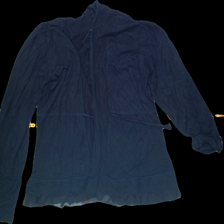
View: front
Type: Cardigan
Category: Ladies
Brand: Isolde
Colors: Black
Material: 76%viscose 24%nylon
Trend: No trend
Stains: Yes
Price range: <50
Recommended usage: Export